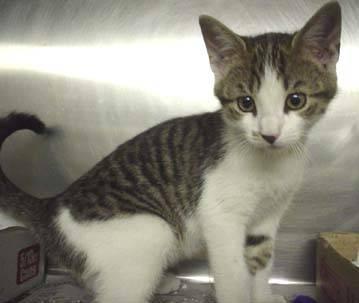
cat